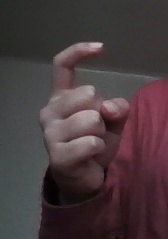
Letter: ra